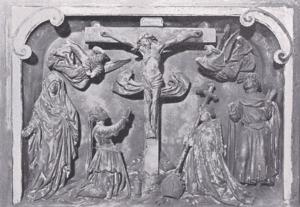
De Violette est une chambre de rhétorique bruxelloise.